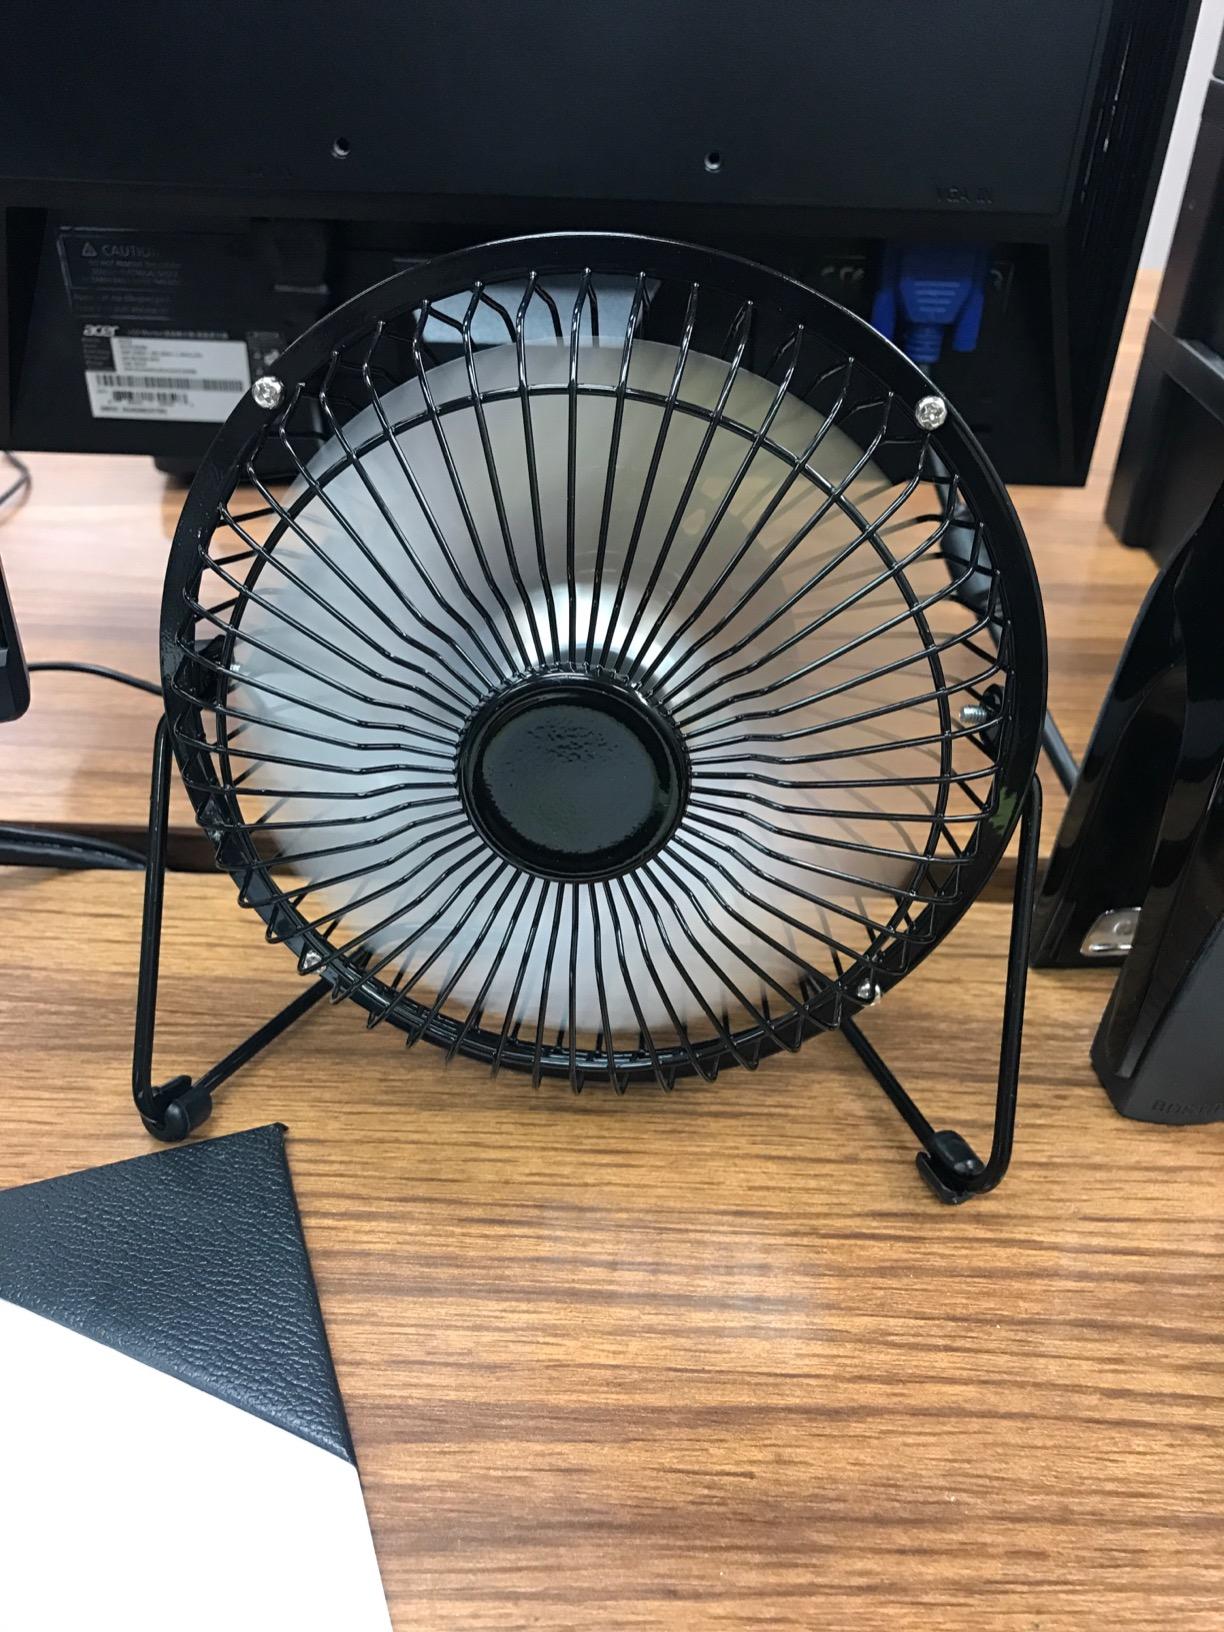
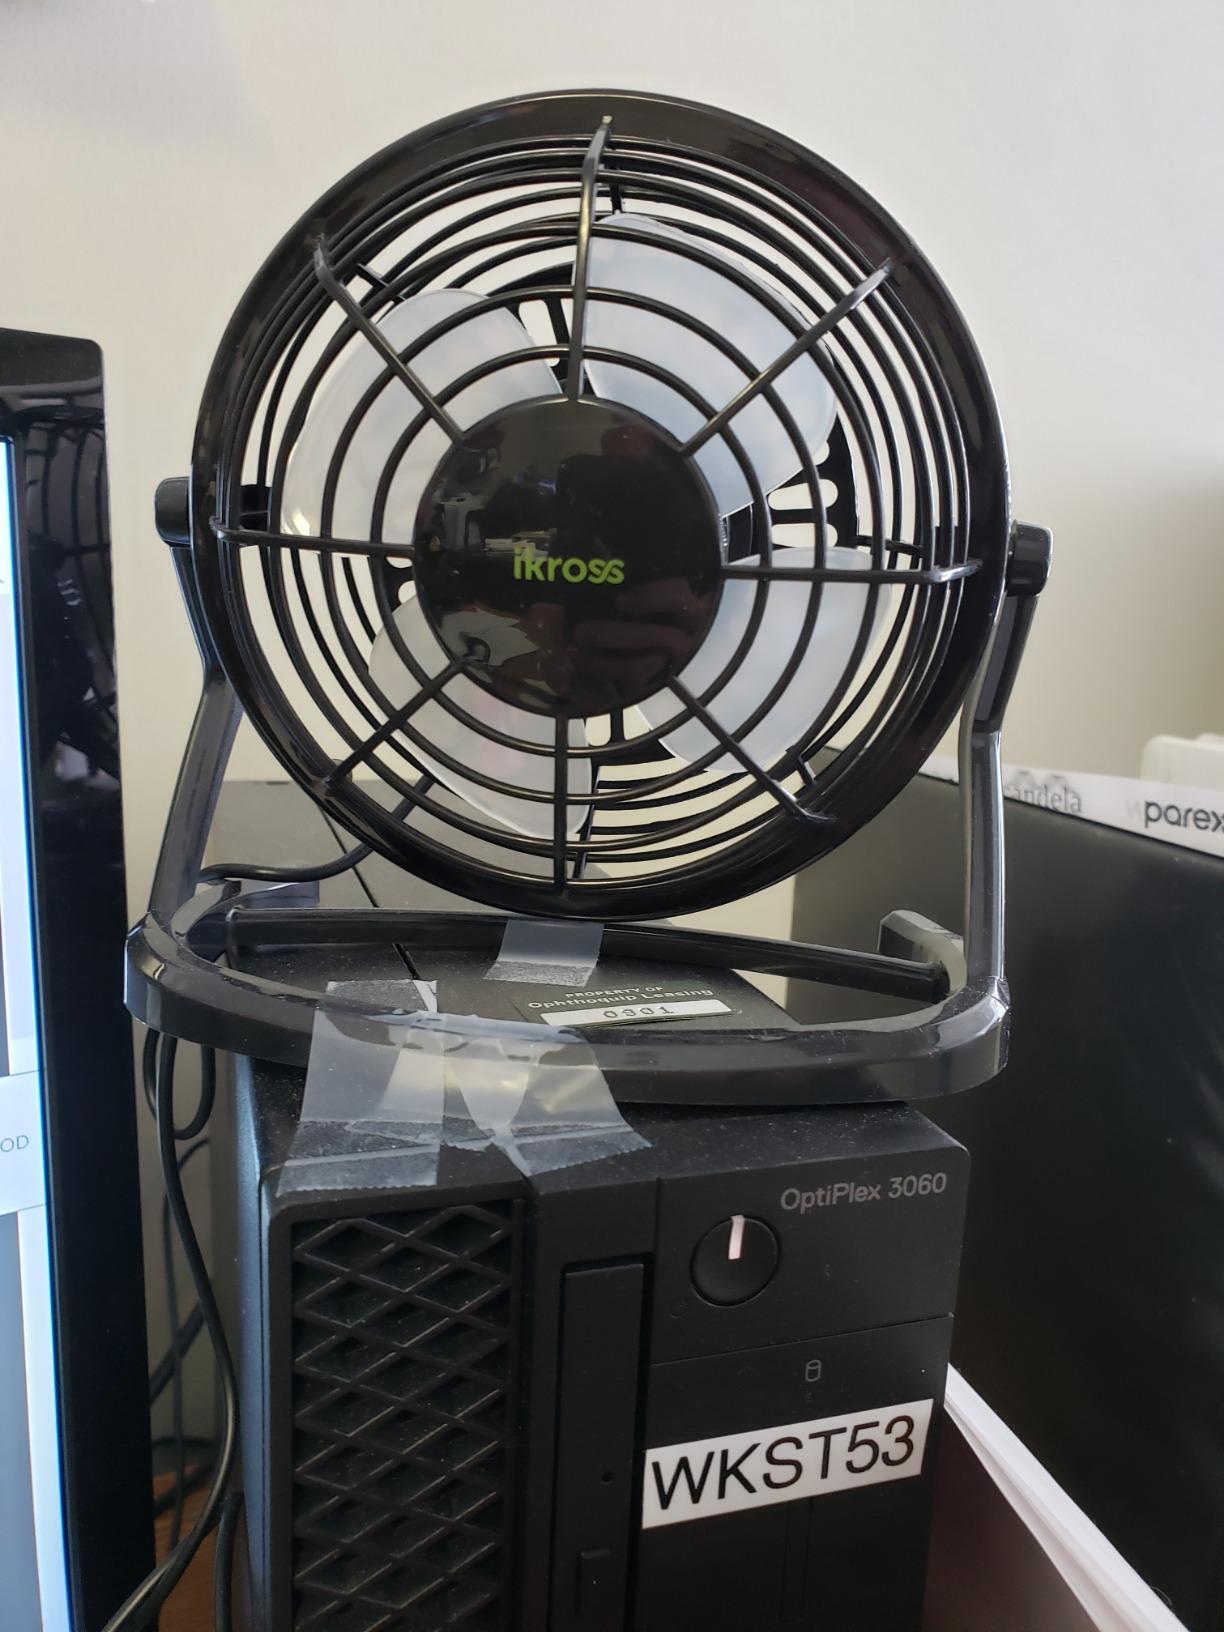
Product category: fan
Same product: no